Goytre, Monmouthshire

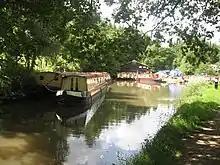
Goytre Wharf

Goytre has a canal wharf and visitor centre on the Monmouthshire and Brecon Canal , complete with interactive sculptures . The Llanover private estate, once presided over by Lady Llanover owns the surrounding land.